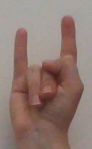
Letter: la